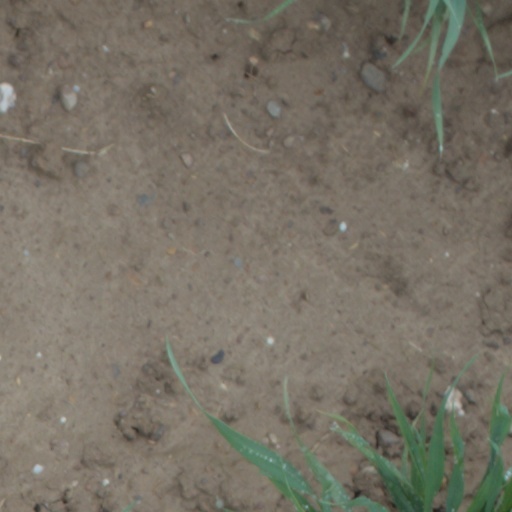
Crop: wheat